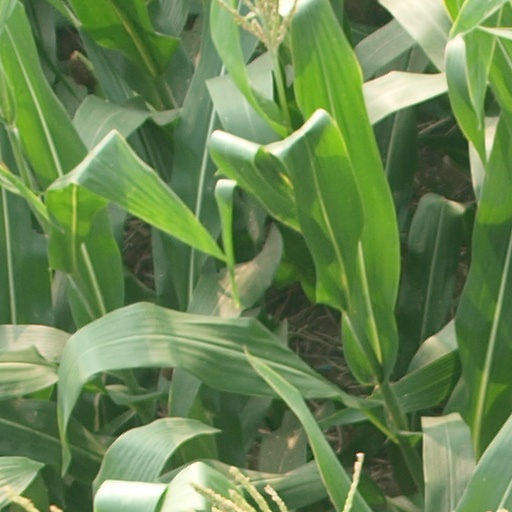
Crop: maize; corn